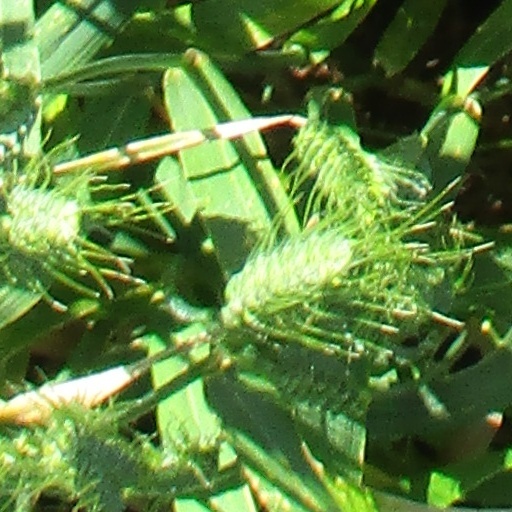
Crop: wheat